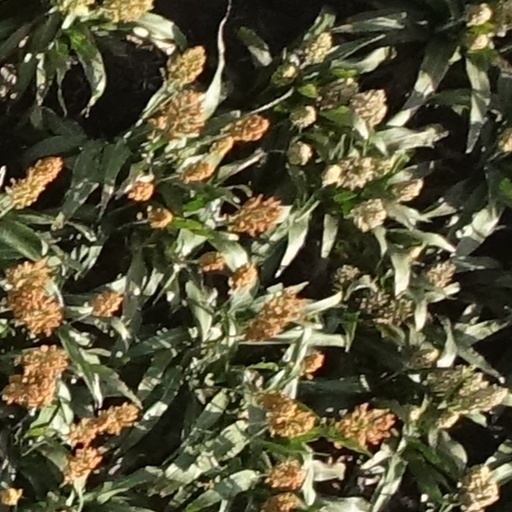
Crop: sorghum